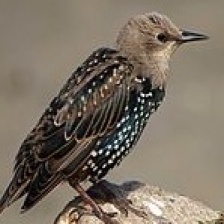
Species: COMMON STARLING
Scientific name: STURNUS VULGARIS